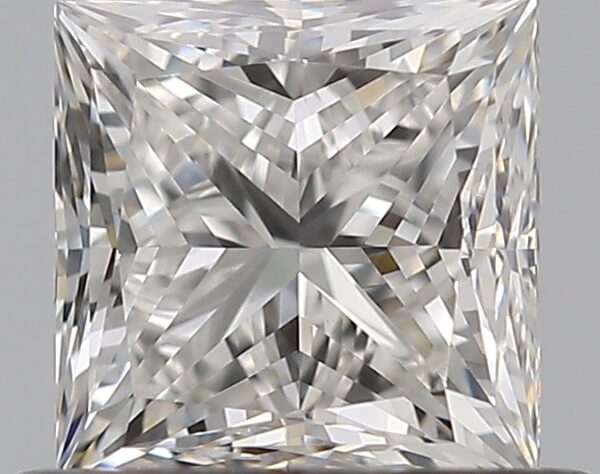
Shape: princess
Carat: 0.59
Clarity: VVS2
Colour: G
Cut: EX
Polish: EX
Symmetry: VG
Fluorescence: N
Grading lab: GIA
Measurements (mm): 4.5 x 4.49 x 3.27